Sky position (RA, Dec in degrees): 207.985, 0.5511
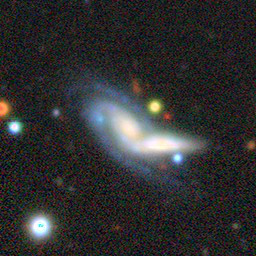
Galaxy morphology: Merging Galaxies